Mazda RX-7

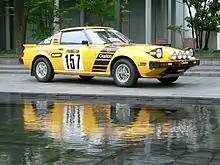

In Europe, only 1,152 examples of the FD were sold through the official Mazda network, due to a high price and a fairly short time span. Only one model was available and it included twin oil-coolers, electric sunroof, cruise control and the rear storage bins in place of the back seats. It also has the stiffer suspension and strut braces from the R models. Germany topped the sales with 446 cars, while UK is second at 210 and Greece third with 168 (thanks to that country's tax structure which favored the rotary engine). The European models also received the 1994 interior facelift, with a passenger air bag. Sales in most of Europe ended after 1995 as it would have been too expensive to reengineer the car to meet the new Euro 2 emissions regulations.